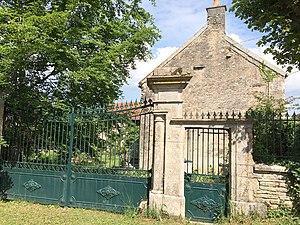
Portail sculpté, daté 1876, Hameau de Massoult, commune de 21330 Nesle-et-Massoult
Nesle-et-Massoult est une commune française située dans le département de la Côte-d'Or en région Bourgogne-Franche-Comté.